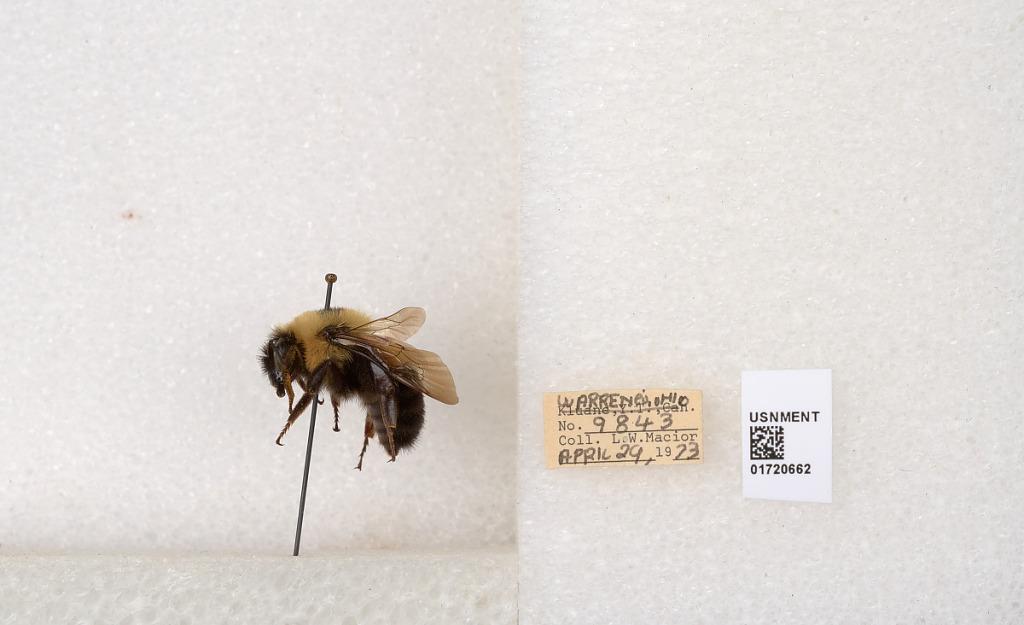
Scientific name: Bombus bimaculatus Cresson
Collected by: L. Macior
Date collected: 1973-4-29
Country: United States
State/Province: Ohio
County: Warren
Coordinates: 39.4276, -84.1668